J. M. Andrews

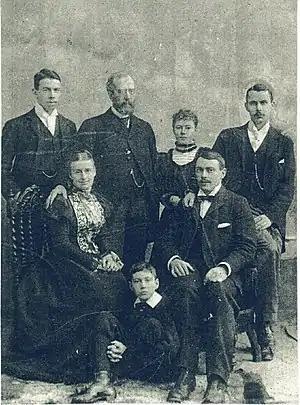
John Miller Andrews as a young man, with his parents and family, including his brother Thomas

Andrews was a committed and active member of the Non-subscribing Presbyterian Church of Ireland. He regularly attended Sunday worship, in the church built on land donated by his great-grandfather James Andrews in his home town Comber. Andrews served on the Comber Congregational Committee from 1896 until his death in 1956 (holding the position of Chairman from 1935 onwards). He is buried in the small graveyard adjoining the church.